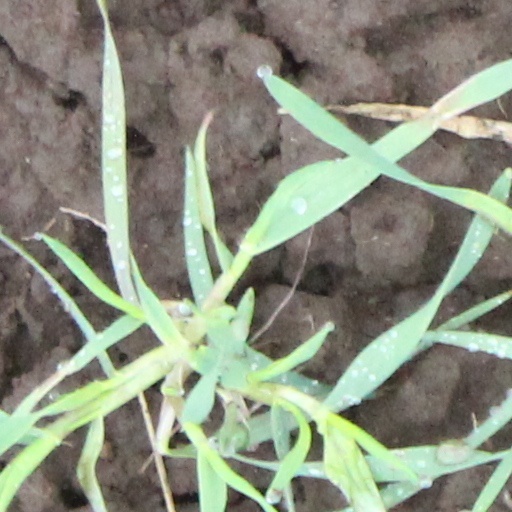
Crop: wheat